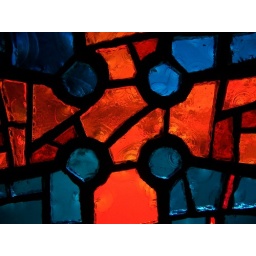
The beautiful stained glass door at Oak Cliff Presbyterian Church in Texas.